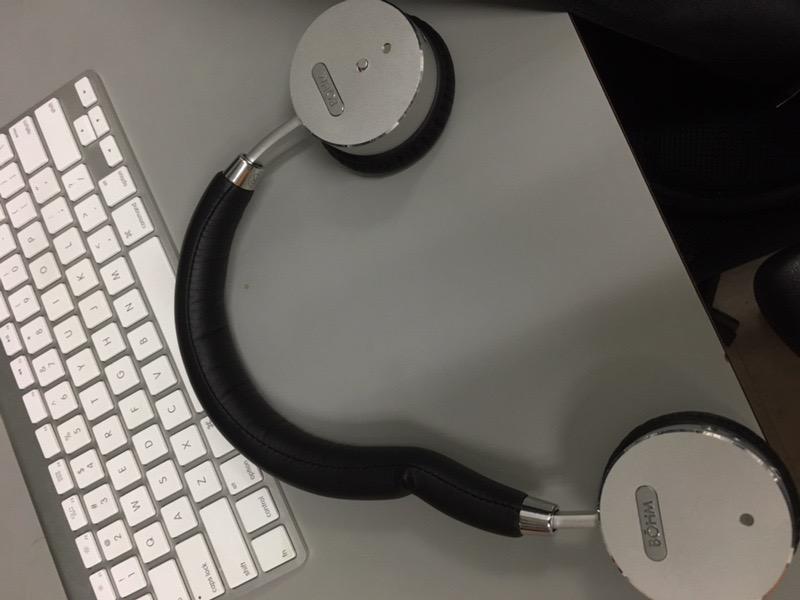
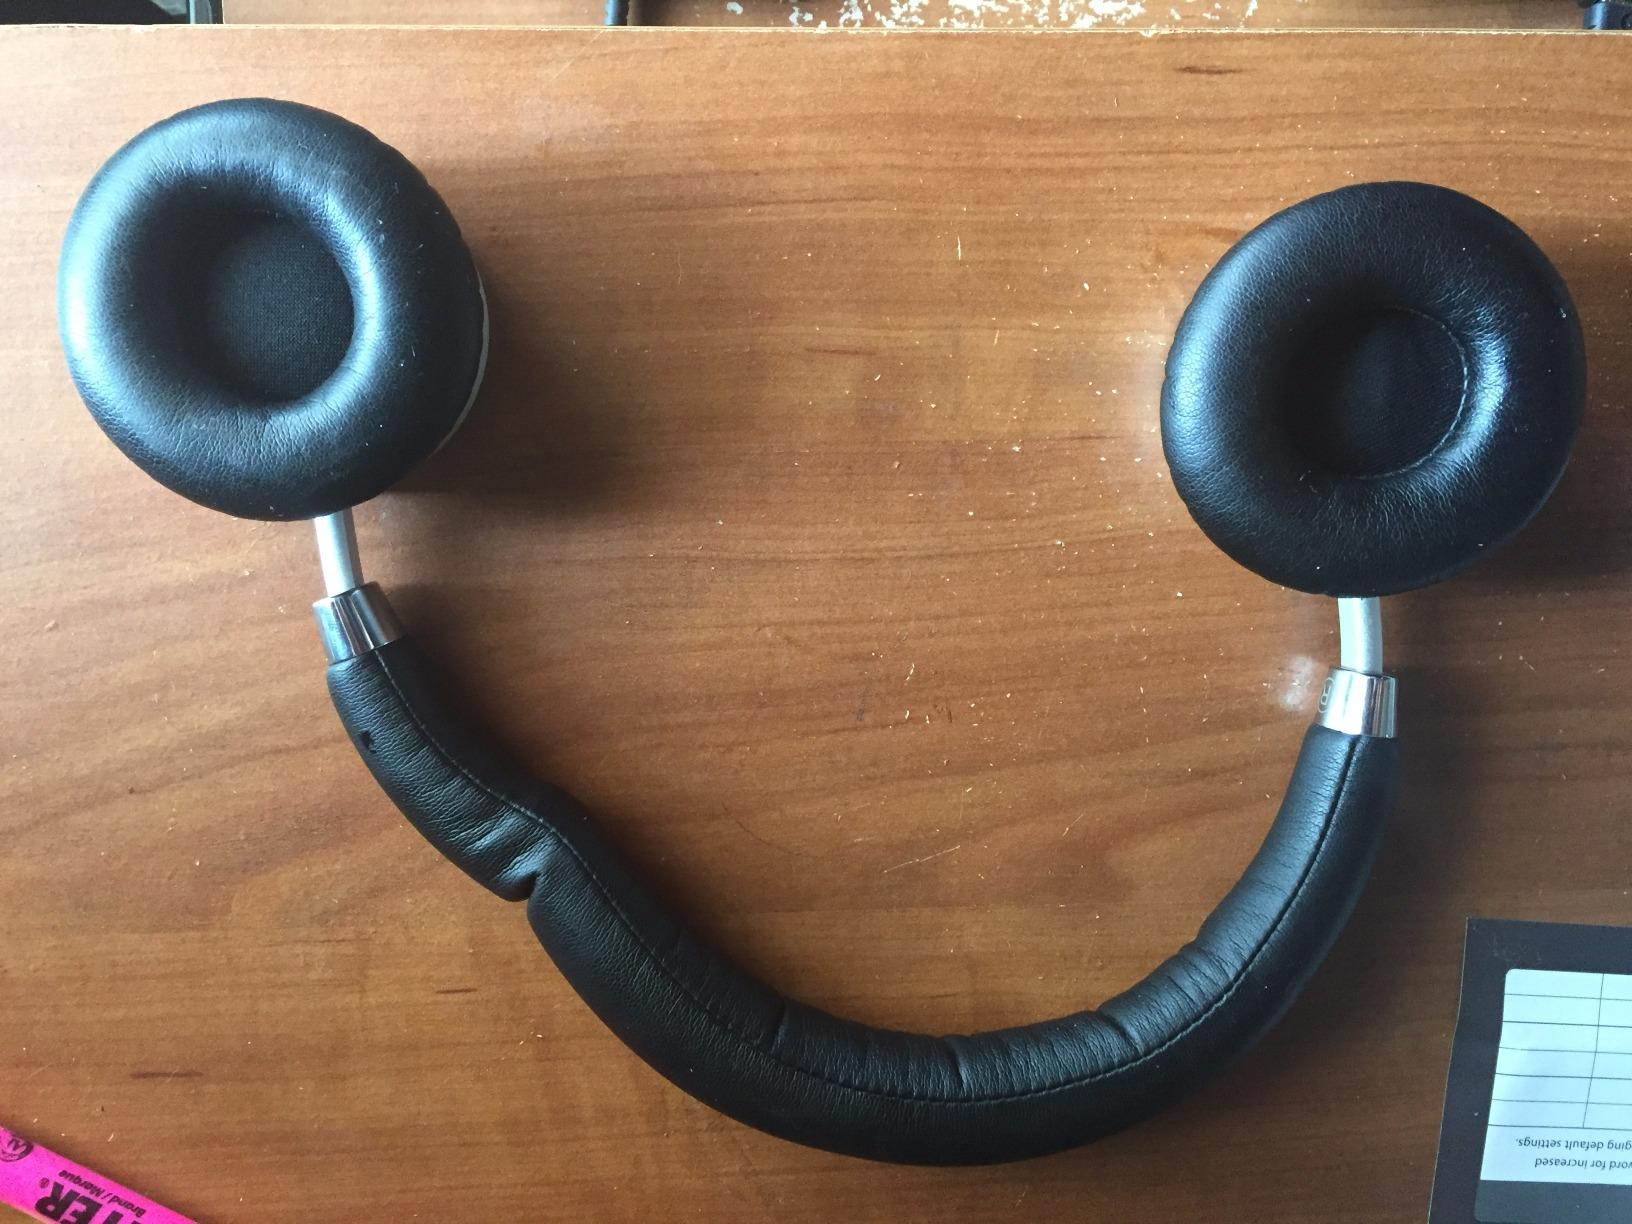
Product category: headphones
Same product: yes